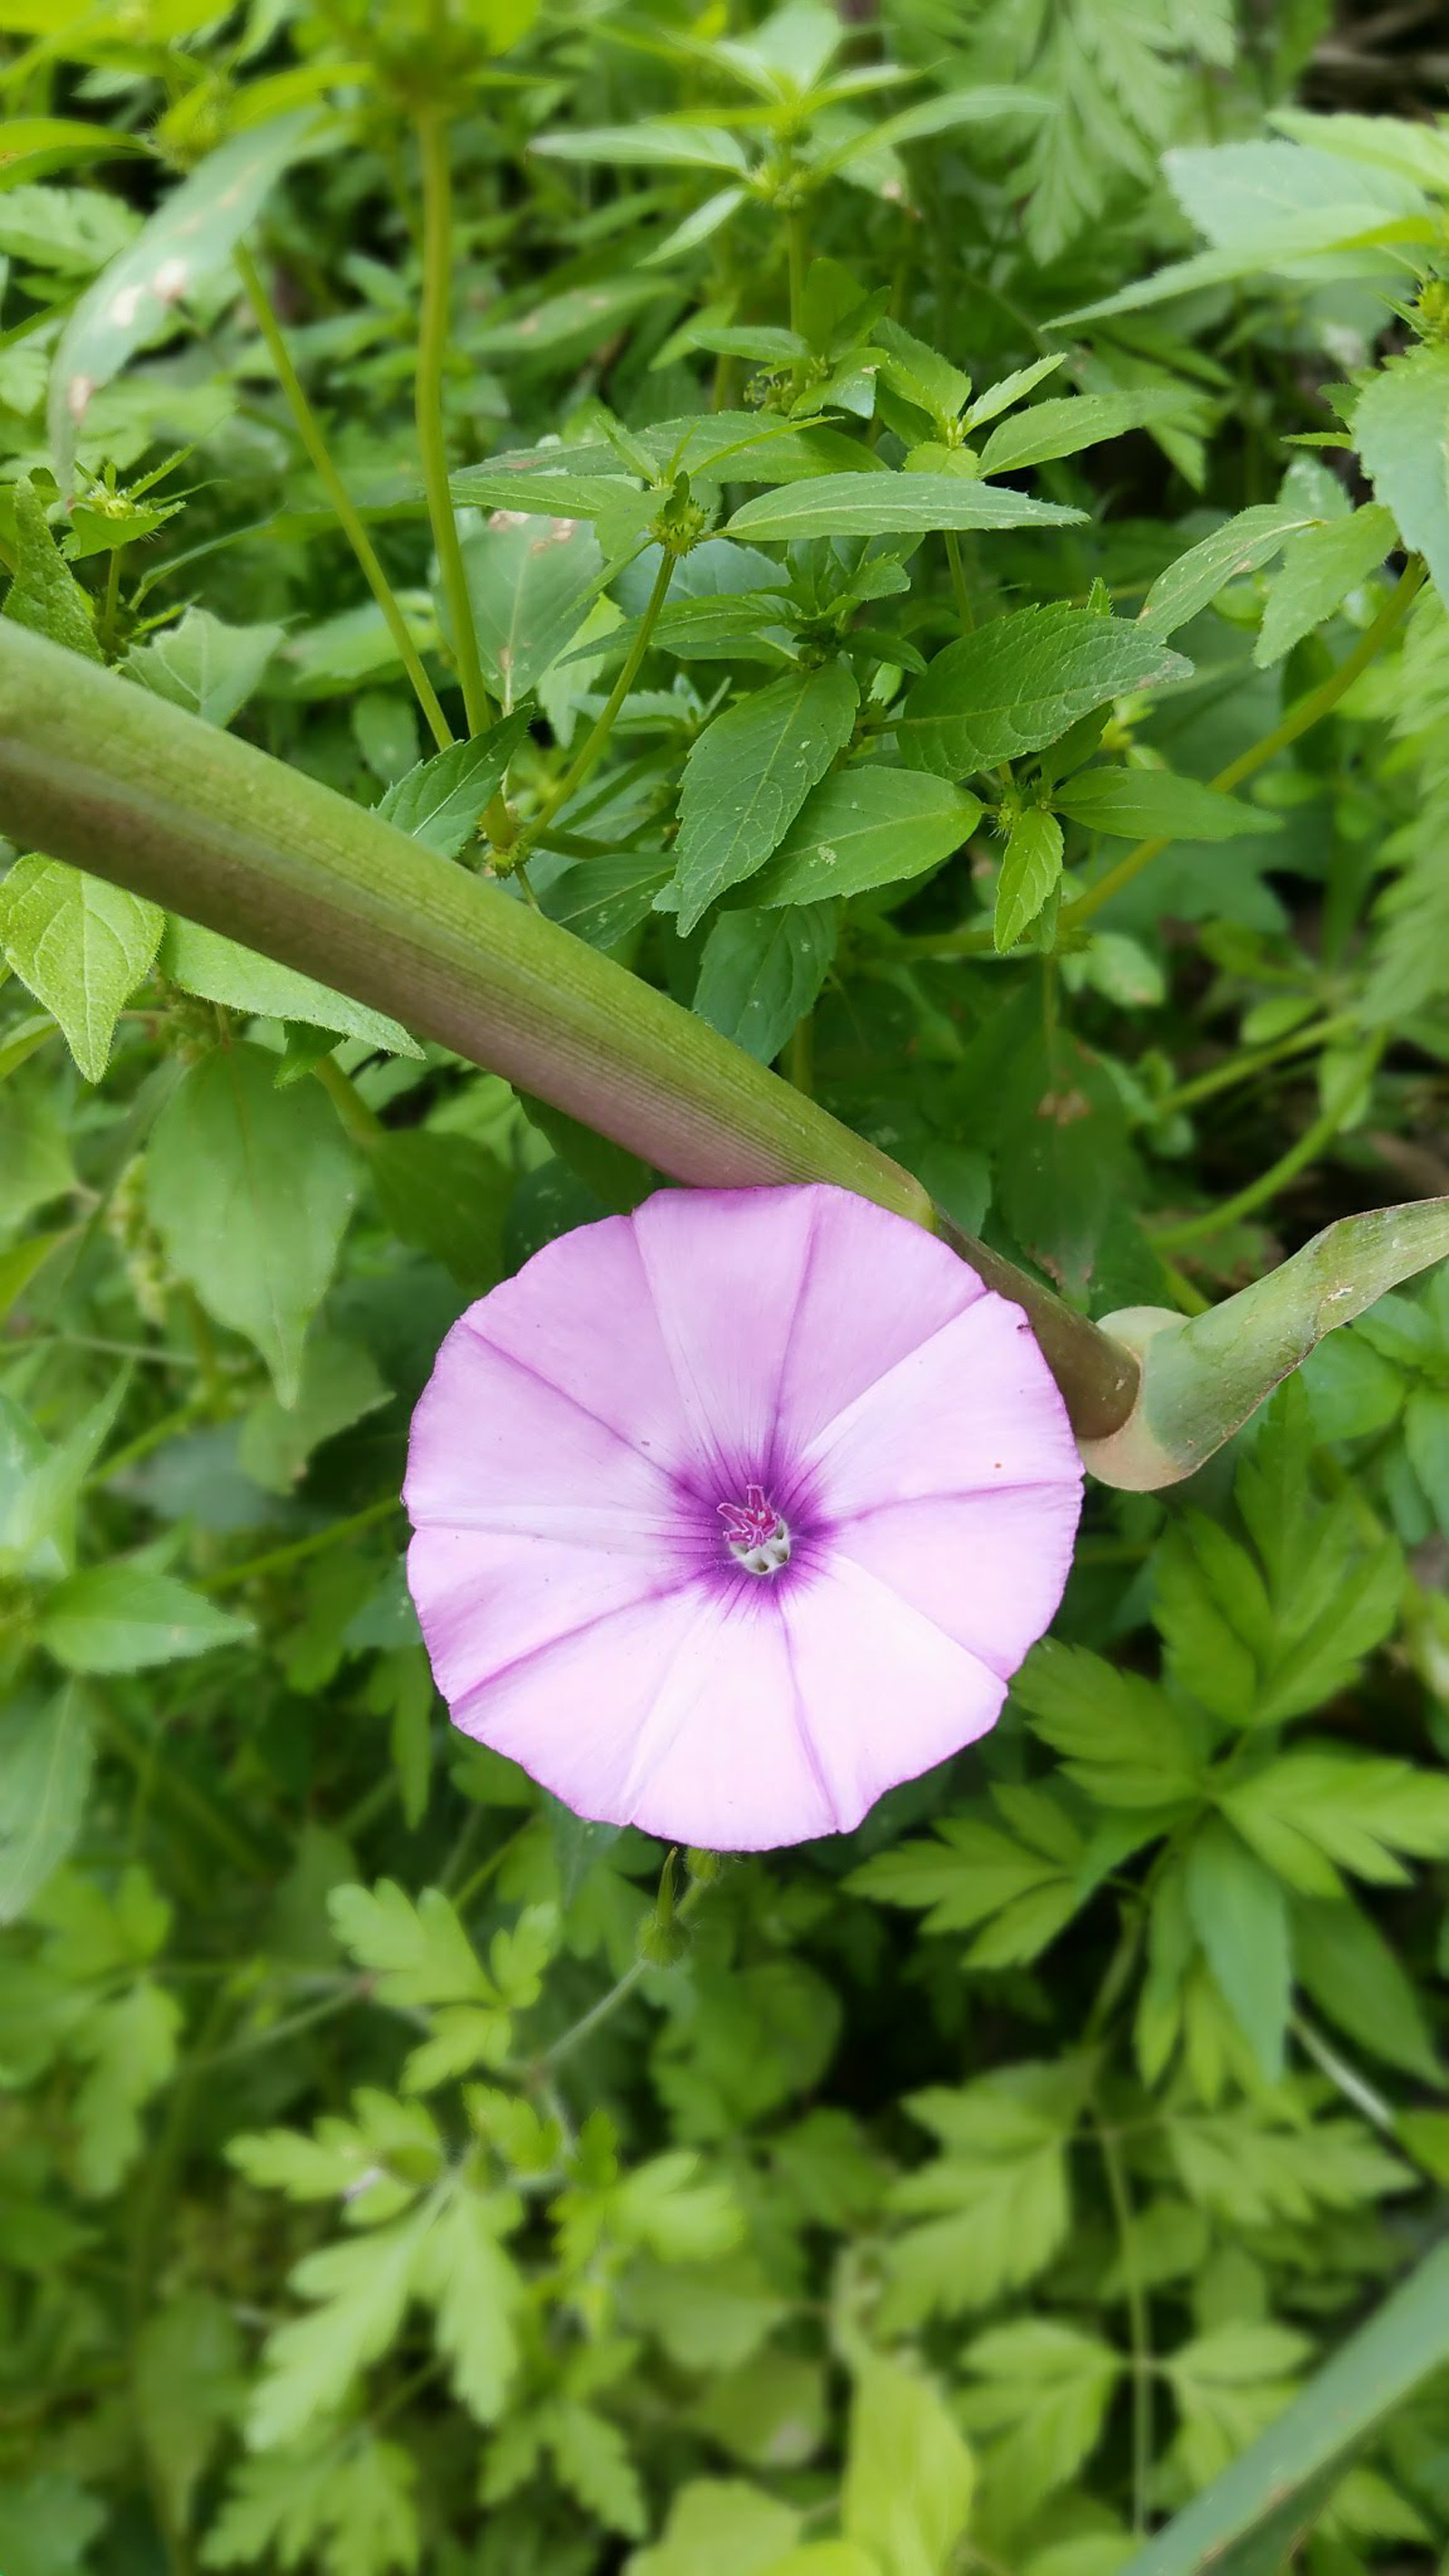
flower, plant, flora, flowering plant, leaf, morning glory family, morning glory, grass, wildflower, annual plant, solanales